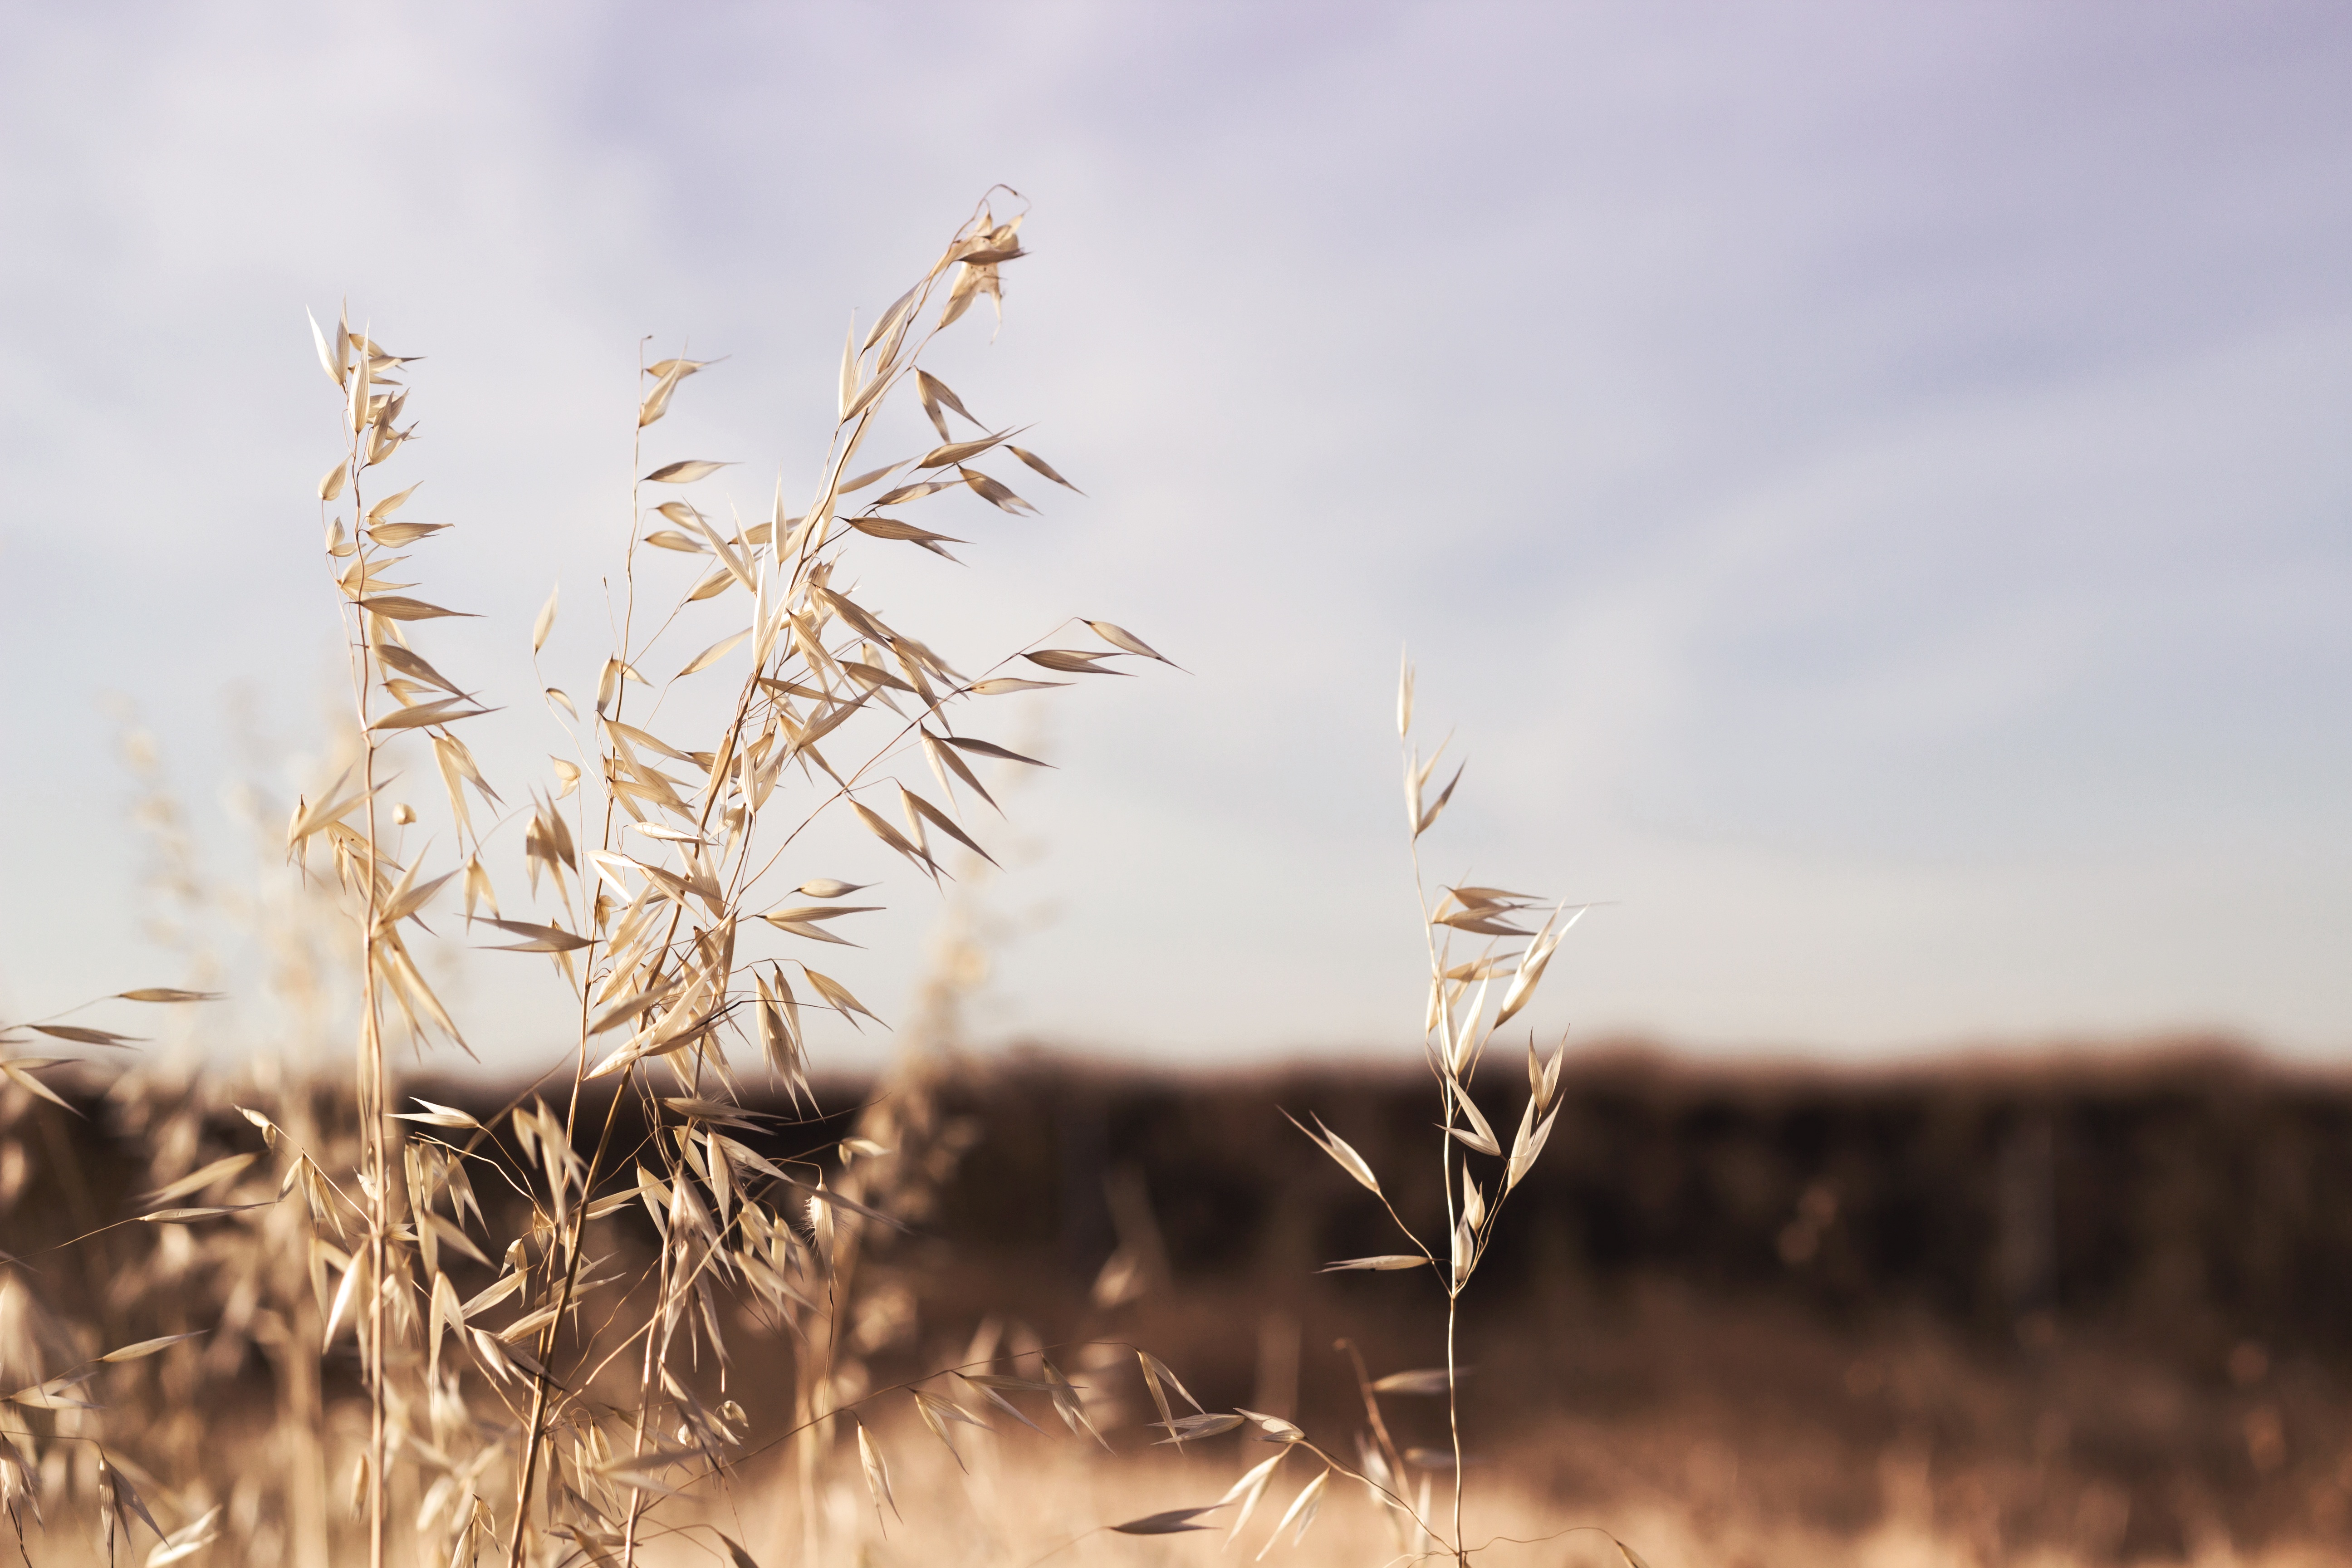
nature, grass, branch, plant, sky, field, meadow, wheat, prairie, sunlight, flower, food, crop, agriculture, plants, close up, grassland, flowering plant, commodity, grass family, land plant, phragmites, food grain